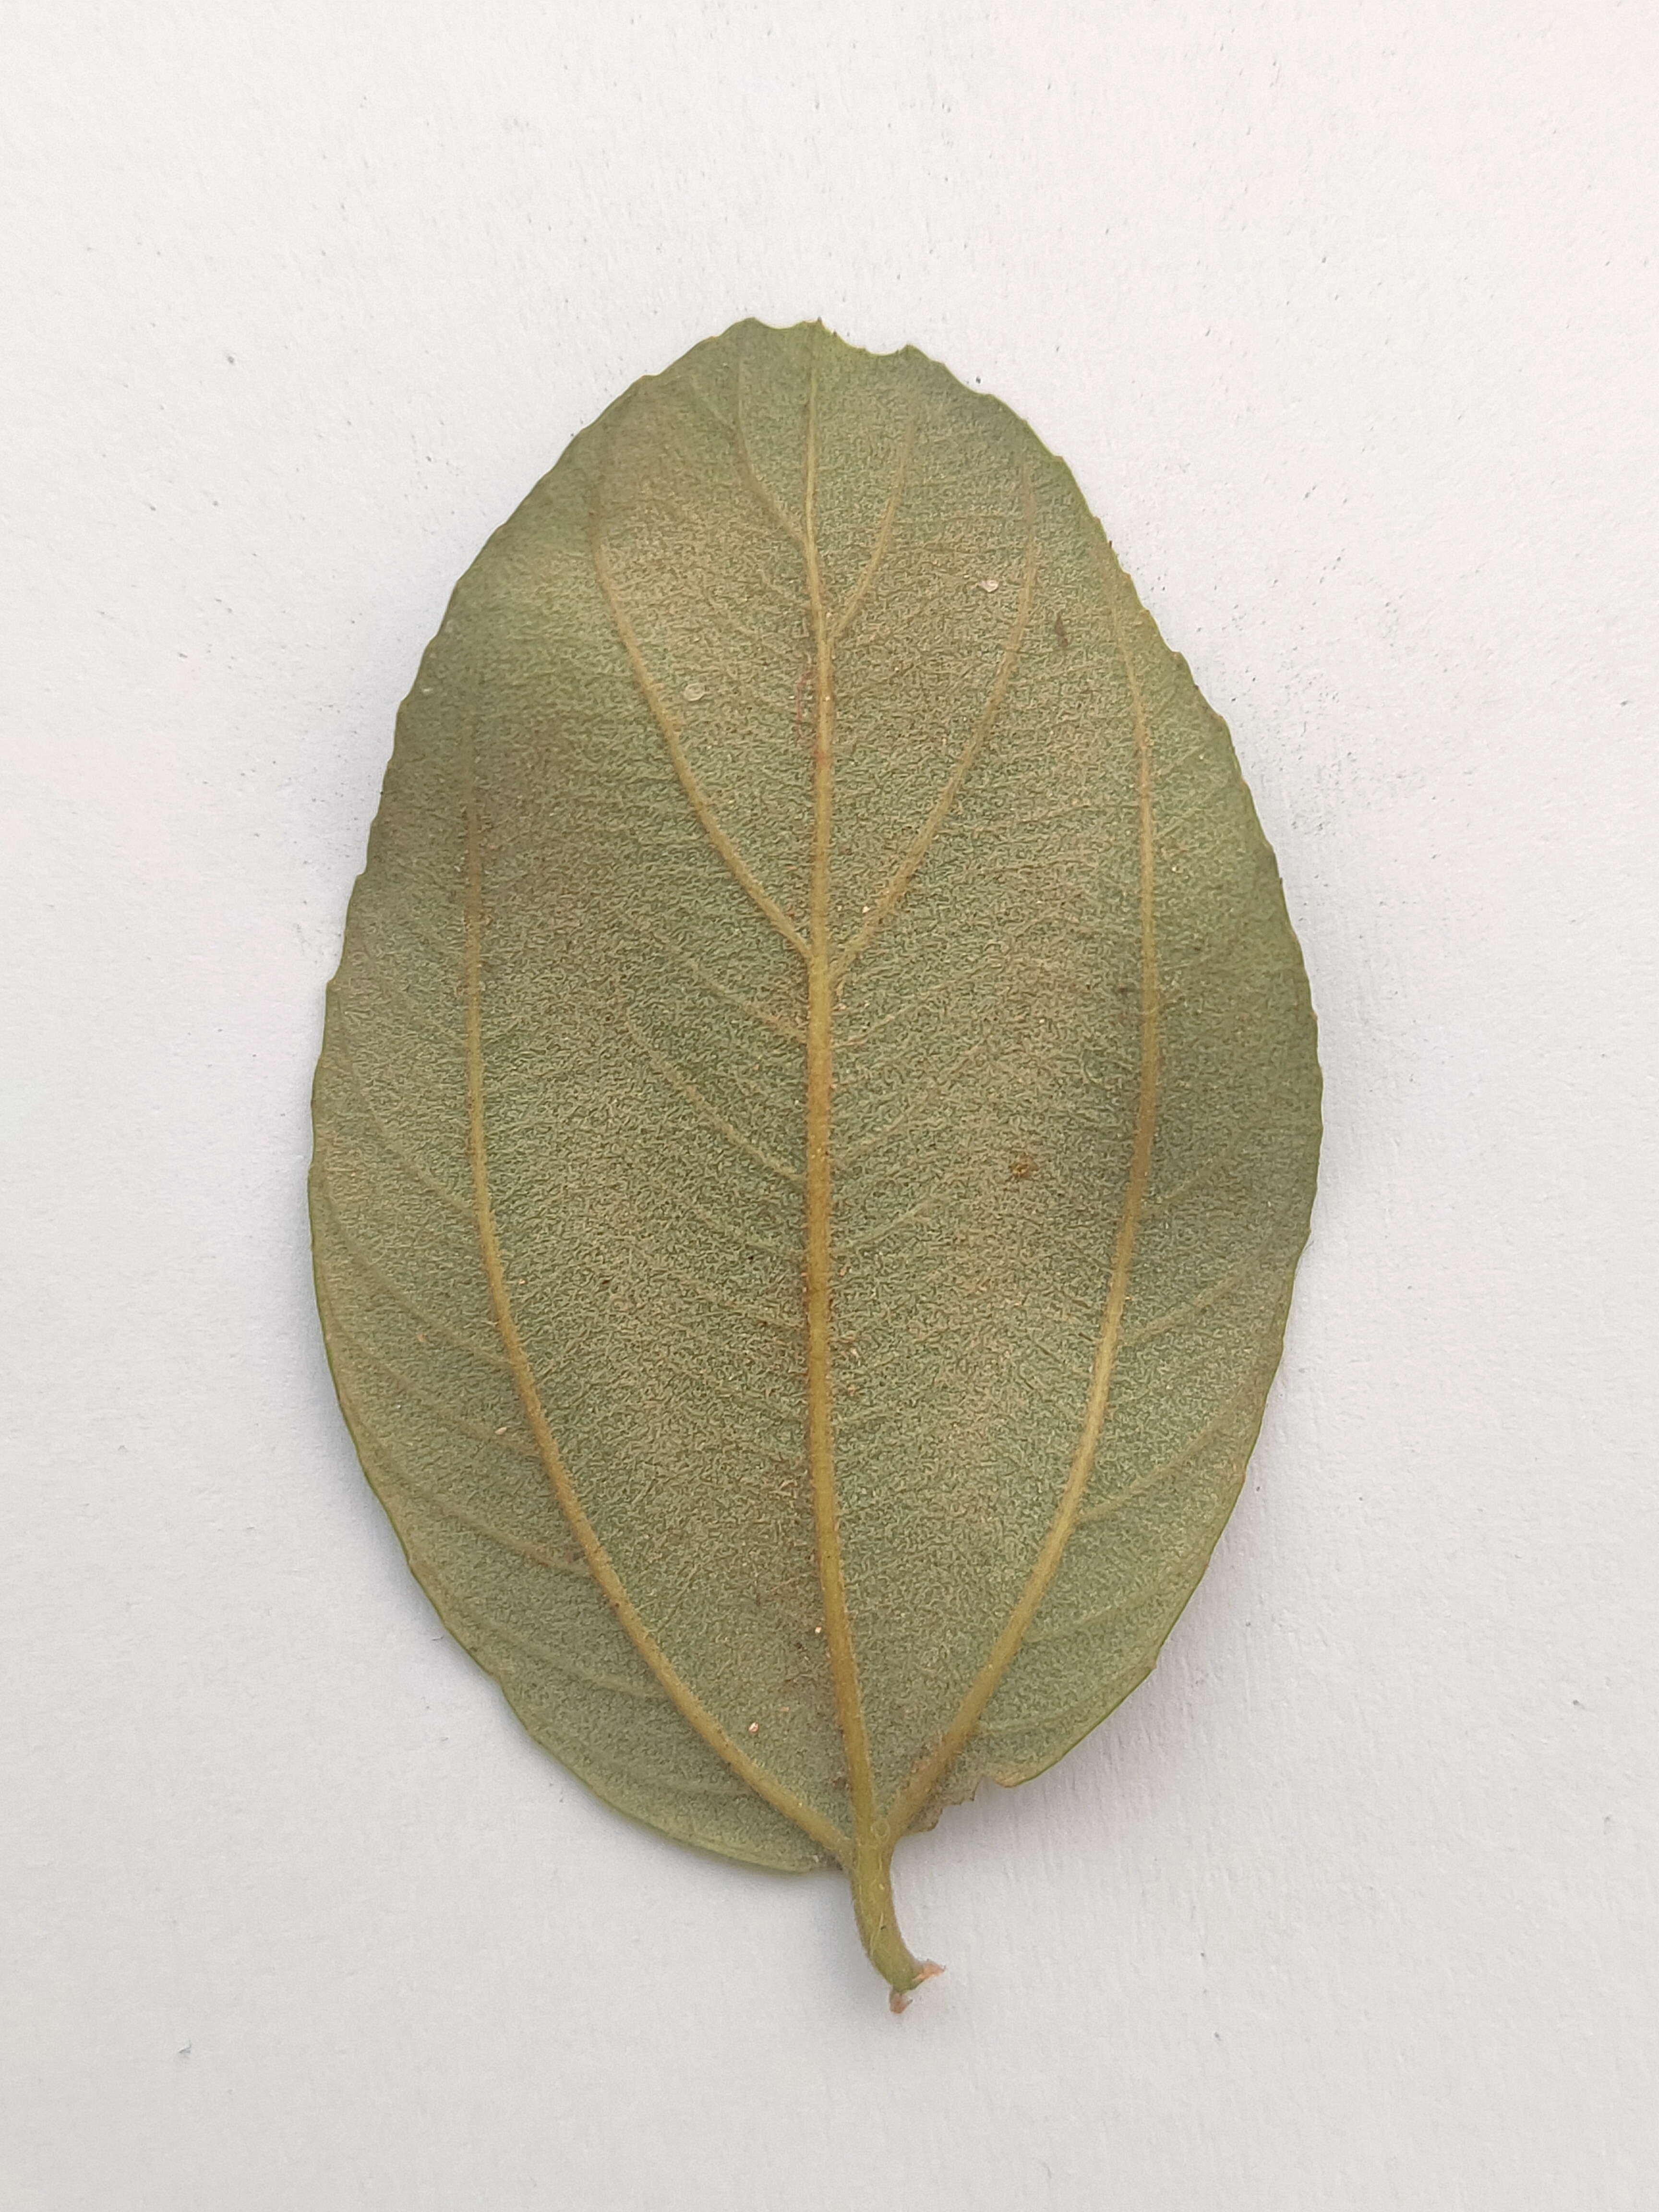
Leaf variety: Plum